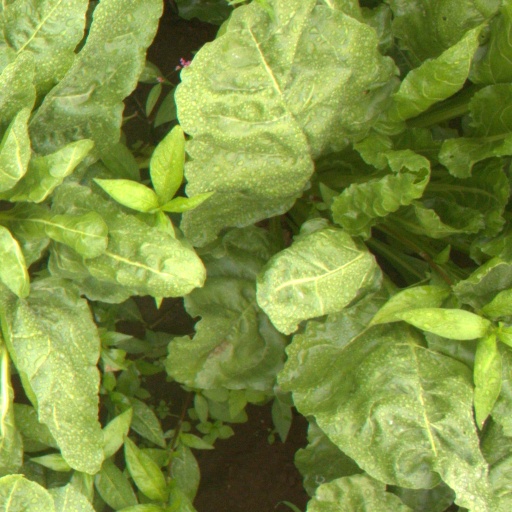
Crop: sugar beet